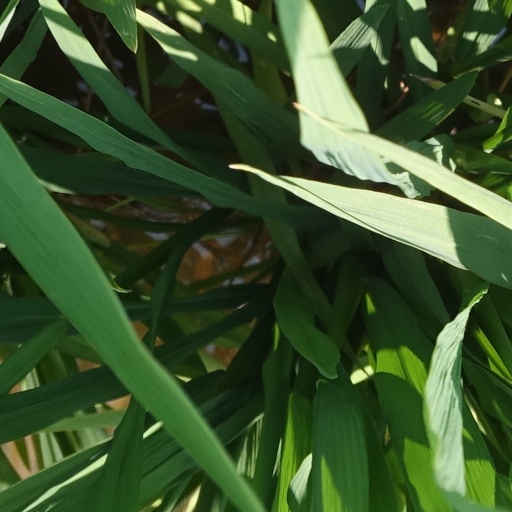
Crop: rice